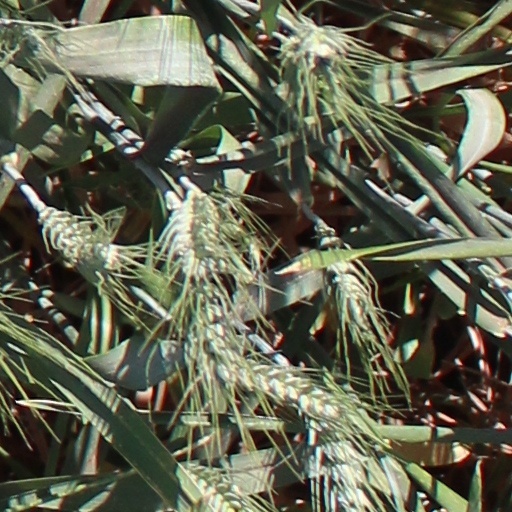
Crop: wheat